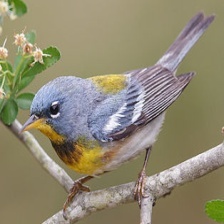
Species: NORTHERN PARULA
Scientific name: SETOPHAGA AMERICANA